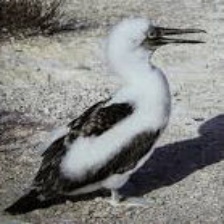
Species: ABBOTTS BOOBY
Scientific name: PAPASULA ABBOTTI